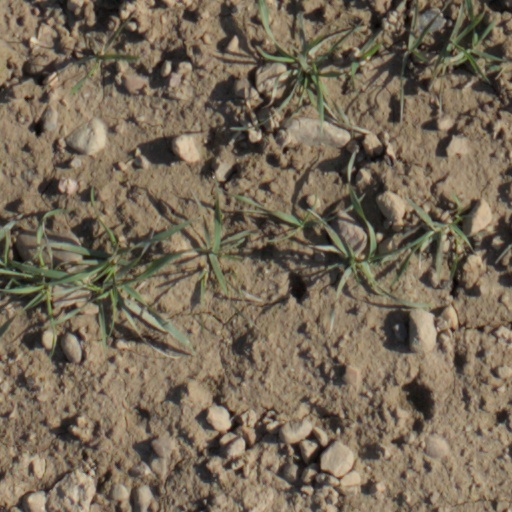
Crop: wheat